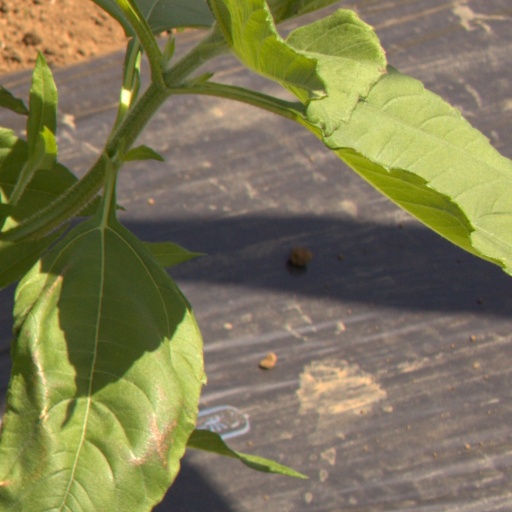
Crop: Jerusalem artichoke